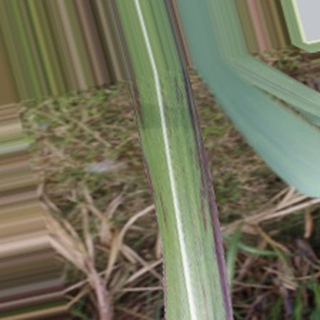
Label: sugarcane_bacterial_blight